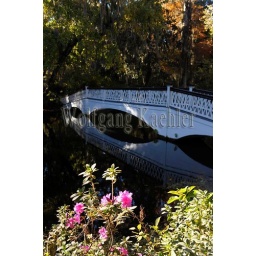
Usa, south carolina, near charleston, magnolia plantation and gardens in fall, white bridge reflecting in pond, azalea flowers in foreground